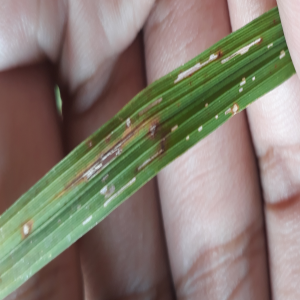
Disease: Blast